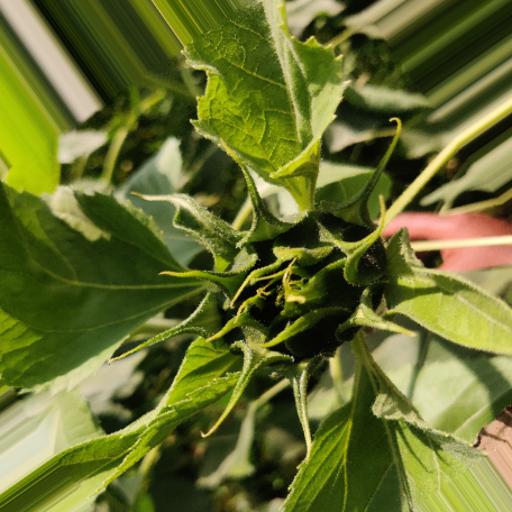
Label: Fresh_leaf